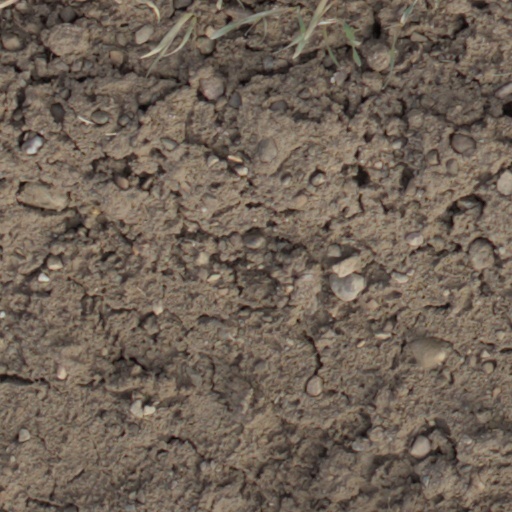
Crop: wheat